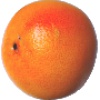
Label: Grapefruit Pink 1